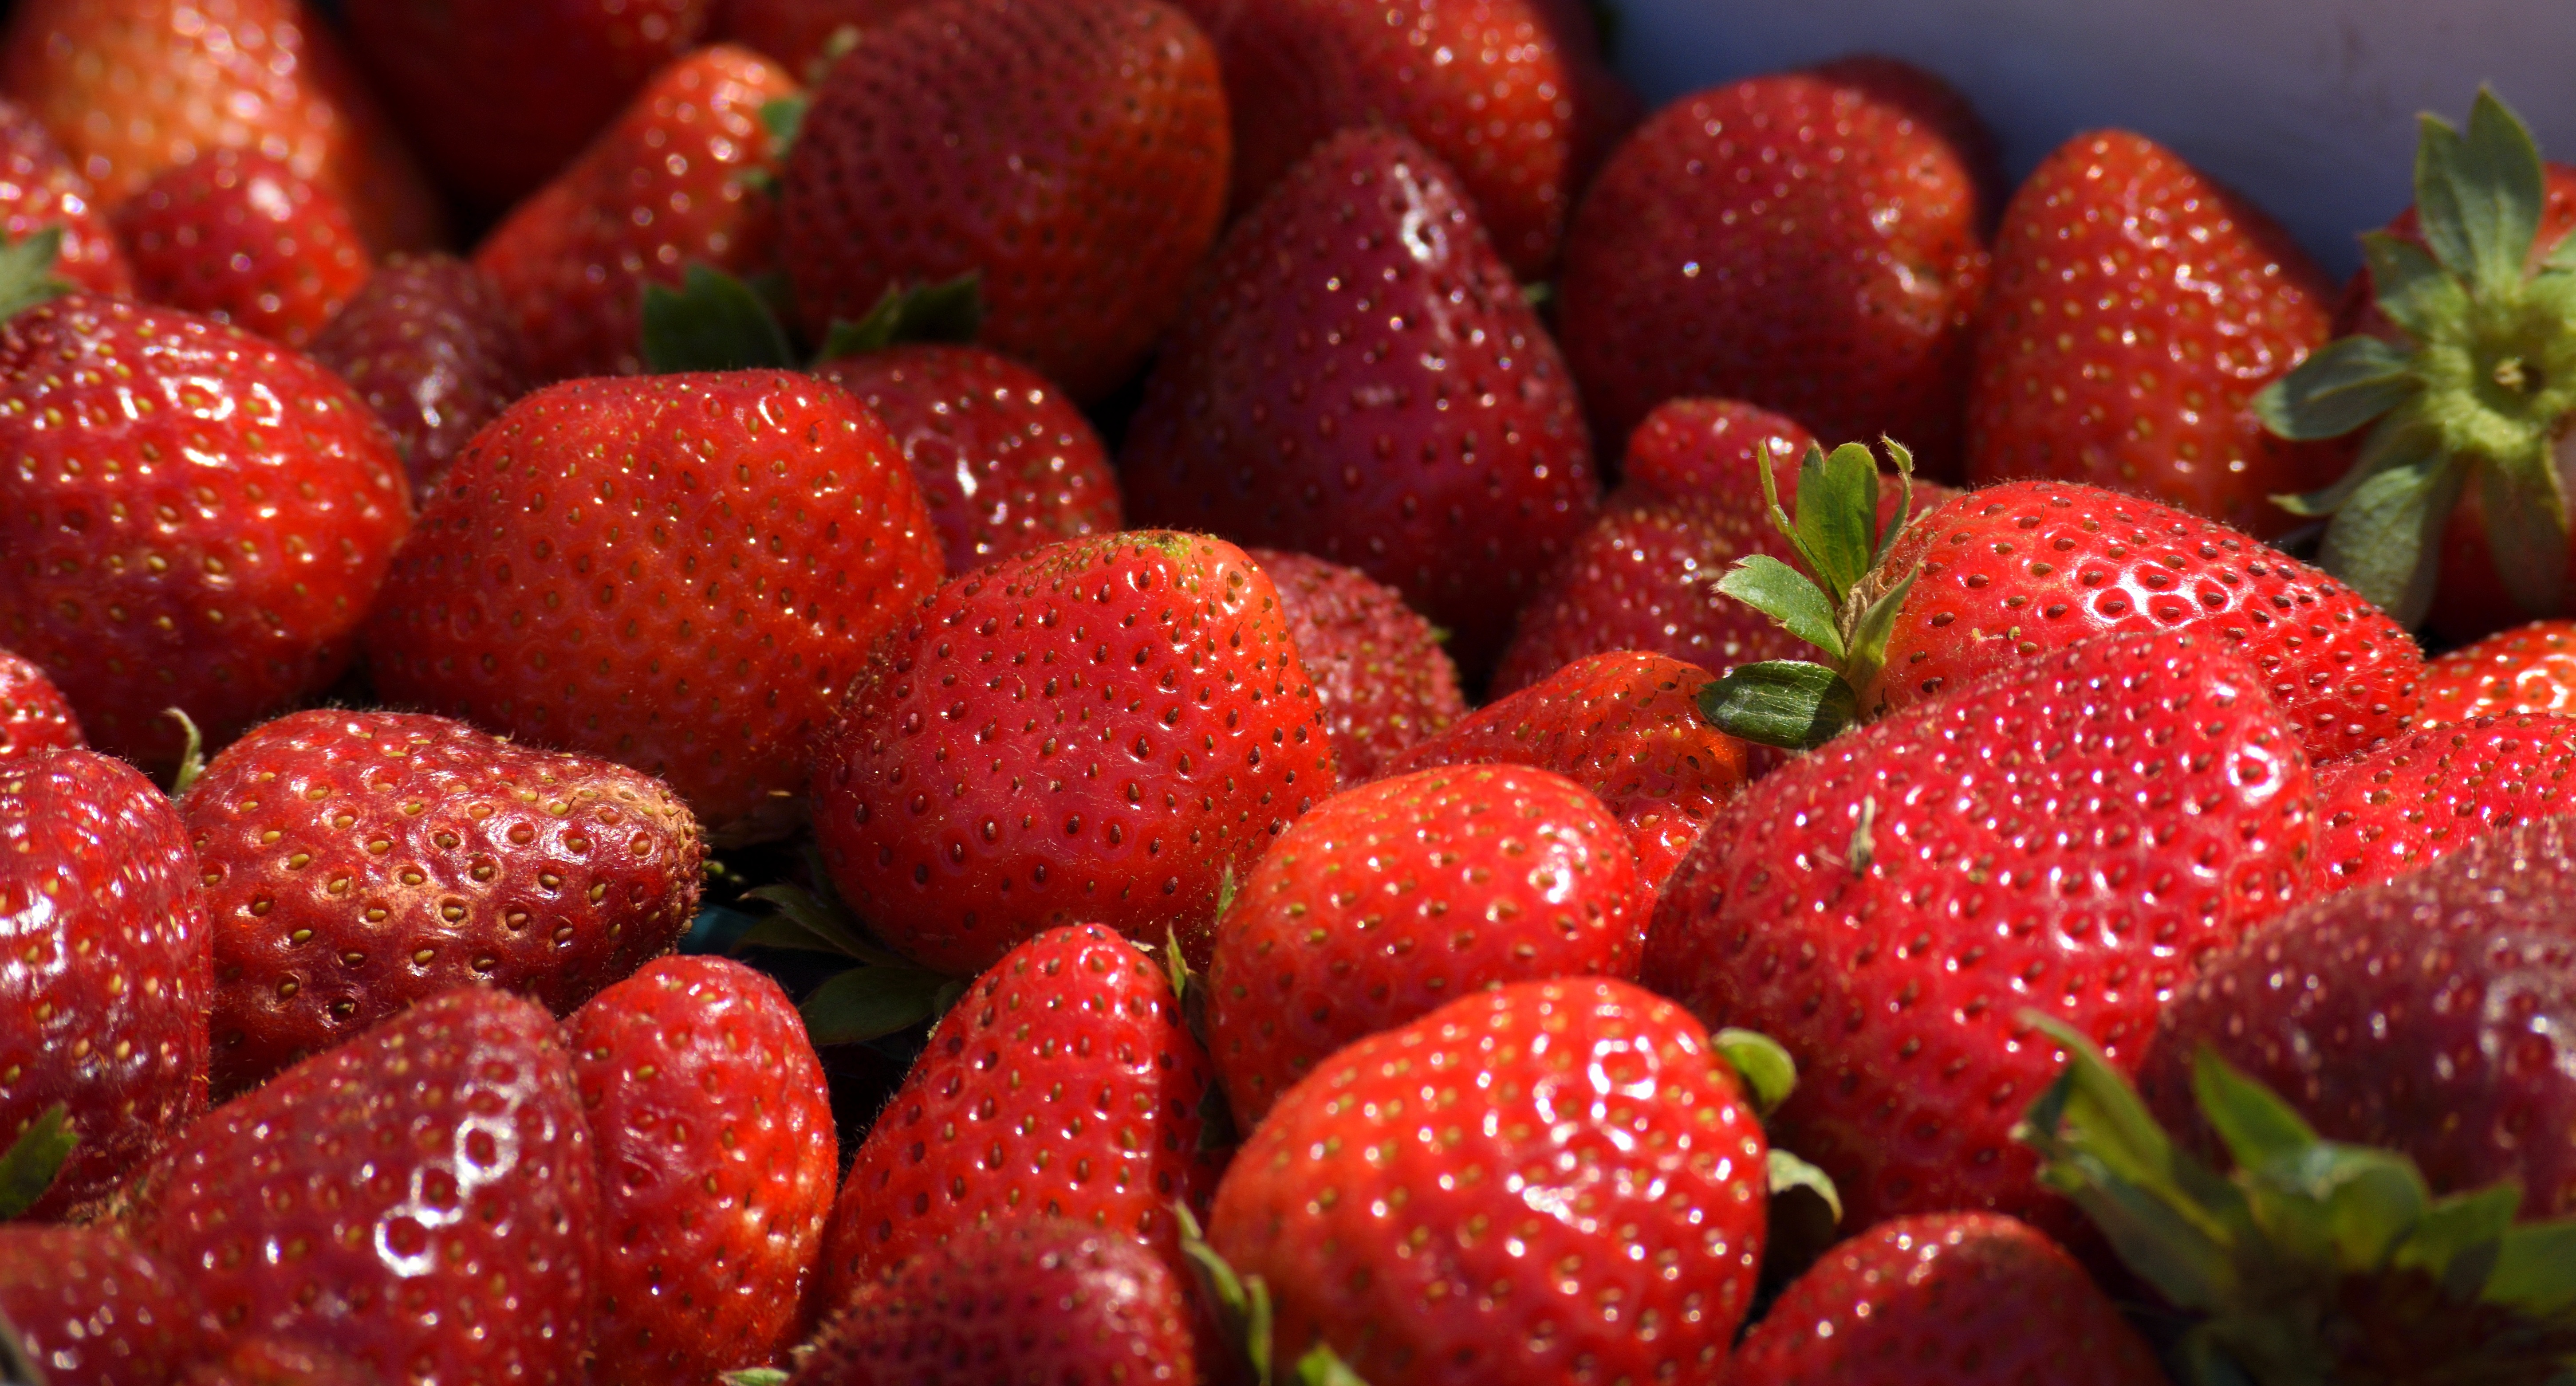
nature, group, plant, farm, raspberry, fruit, berry, sweet, summer, ripe, store, food, green, red, harvest, produce, color, natural, fresh, market, agriculture, garden, juicy, healthy, dessert, season, strawberry, freshness, grocery, nutrition, tasty, vegan, vegetarian, sale, strawberries, diet, organic, retail, frutti di bosco, loganberry